Angel Marin

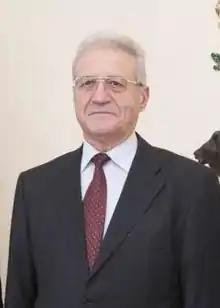
Marin in 2018

Angel Marin (8 January 1942 – 18 March 2024) was a Bulgarian political figure who was Vice President of Bulgaria from 2002 to 2012. He took office in 2002 together with President Georgi Parvanov, and they were re-elected for a second term in 2007.